Ruth Deech, Baroness Deech

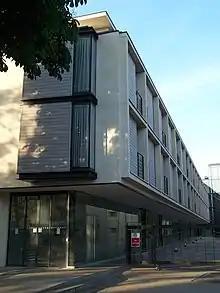
The Ruth Deech Building, St Anne's College, Oxford

Deech returned to St Anne's College, Oxford, in 1970 to be a tutorial fellow in Law, a post she retained until 1991 when she was elected principal of the college. She retired in 2004, and was succeeded by Tim Gardam. The college named the Ruth Deech Building, which was completed in 2005, after her.